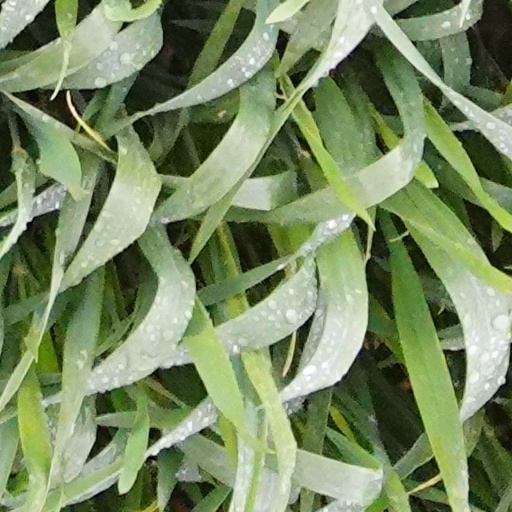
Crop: wheat